Steven Hull

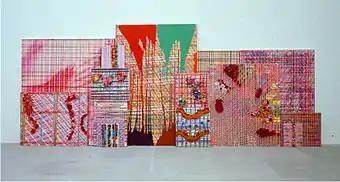
Steven Hull, Stack Painting (not titled), acrylic on canvas with artificial flowers, 1999. Neues Museum, Nuremberg, Germany.

Hull's work often explores the ways that disciplines interact, overlap and create meaning through hybrid projects—mixed-media installations that collapse disparate styles and disciplines into experiential wholes and challenge preconceived ideas about art and its functioning. His paintings and drawings oscillate between edgy, expressionist figurative works (involving carnival, erotic, sea or political themes) and geometric or lyrical abstraction; he often juxtaposes them with found objects and handmade, theatrical assemblage sculptures in exhibitions that may also include sound and motion.